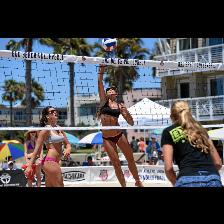
Label: Human